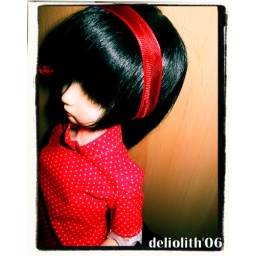
i finally started sewing again. red shirt by me. ^^